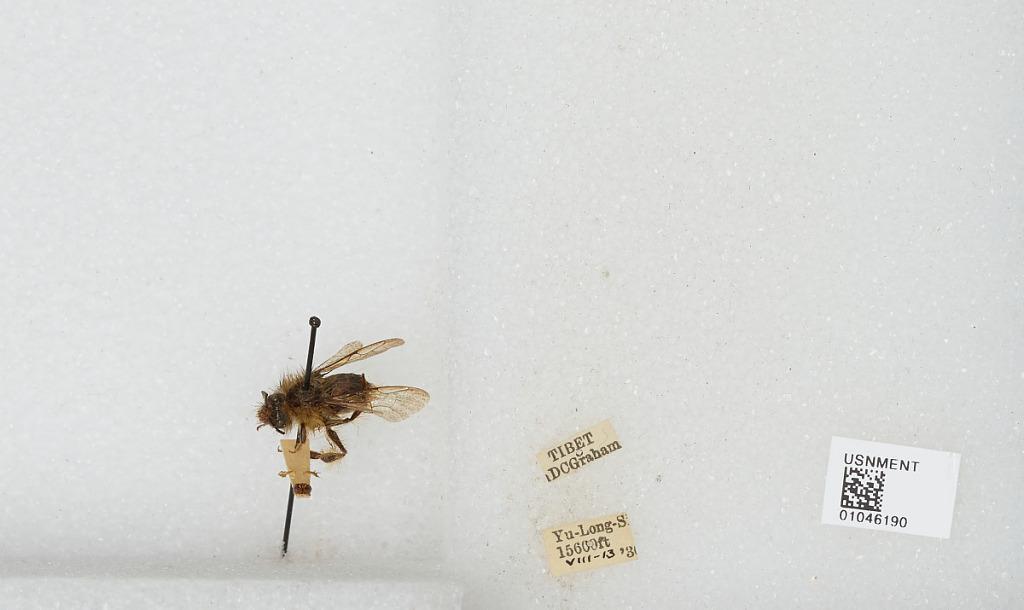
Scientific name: Bombus sp.
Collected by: D. Graham
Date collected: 1930-8-13
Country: China
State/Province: Tibet Autonomous Region
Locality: Yu-Long-Si